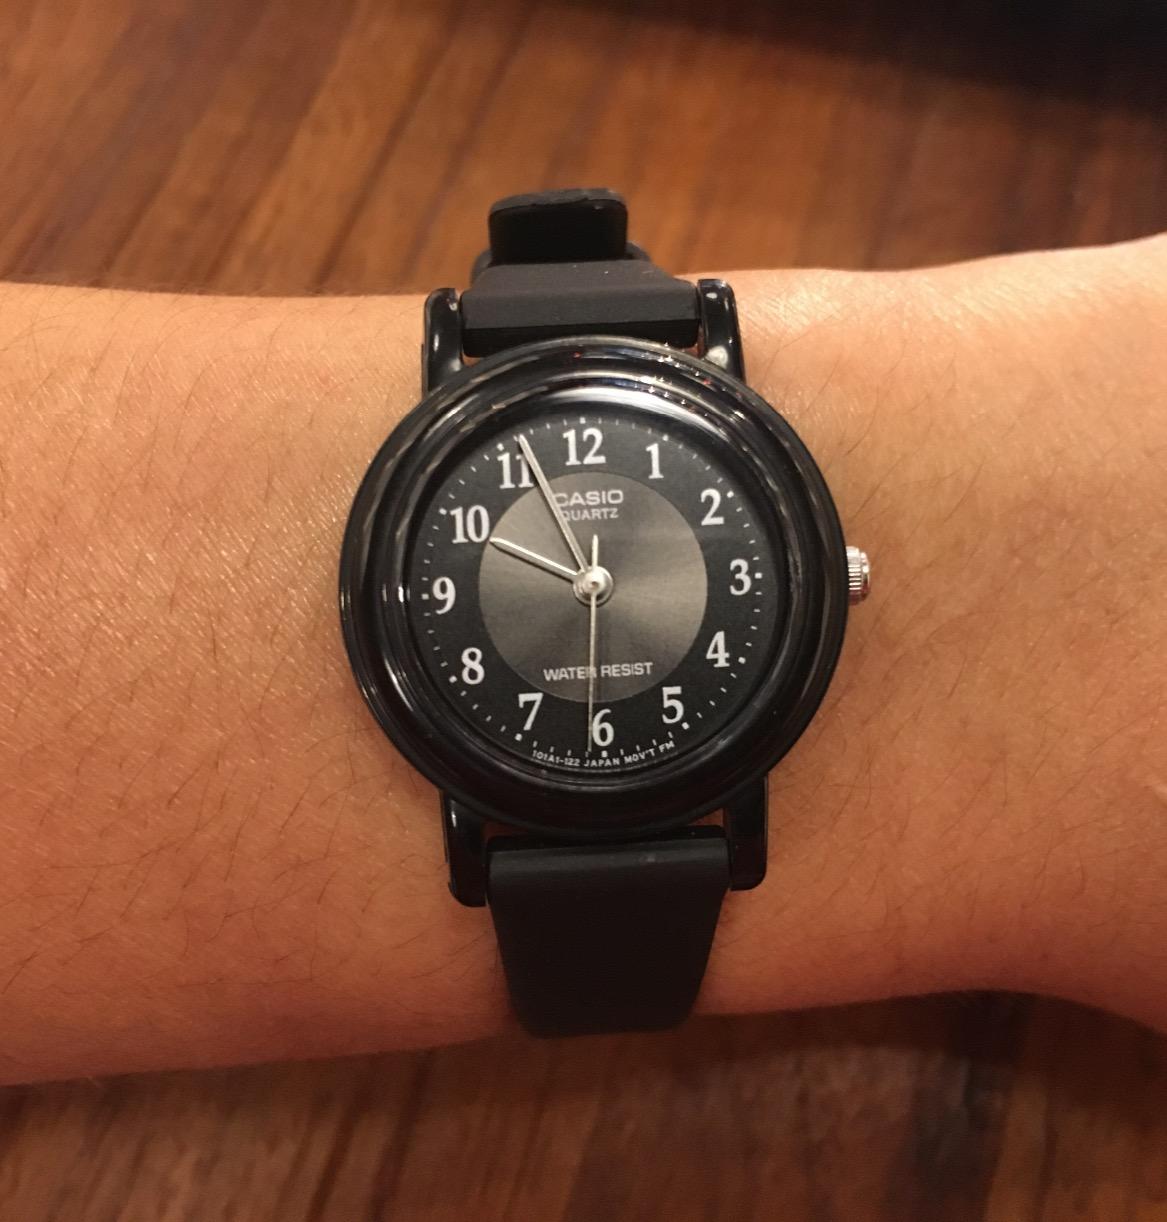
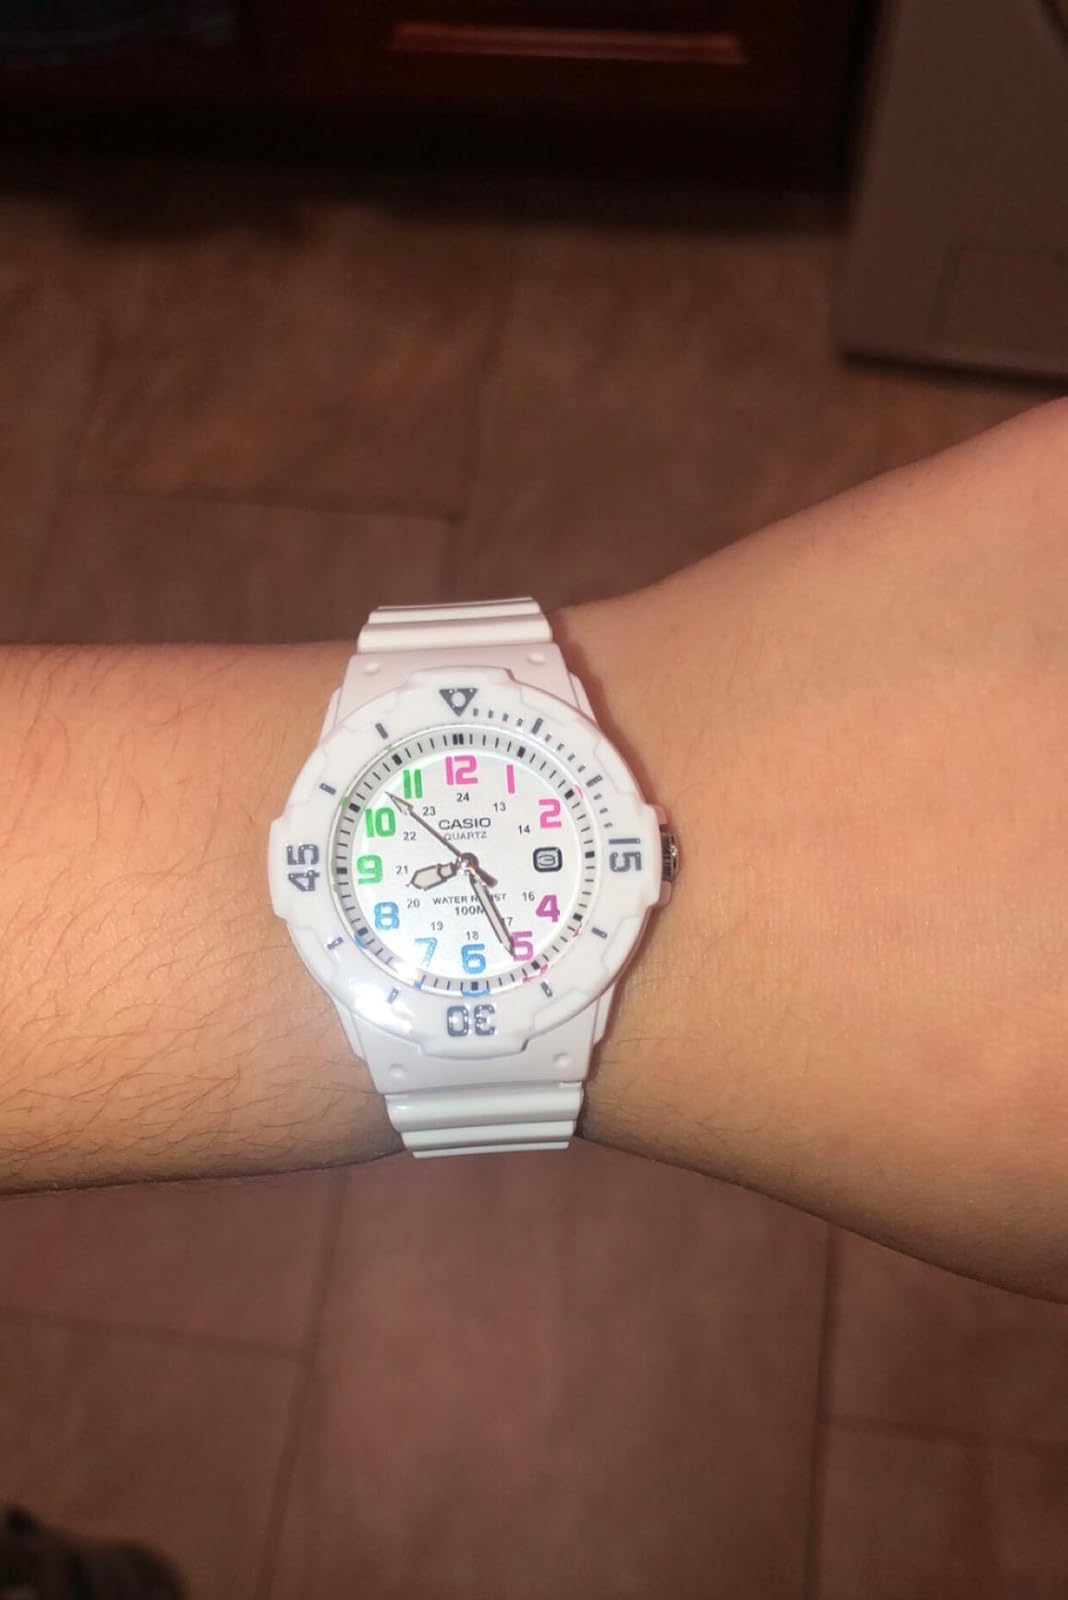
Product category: accessories_watch
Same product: no